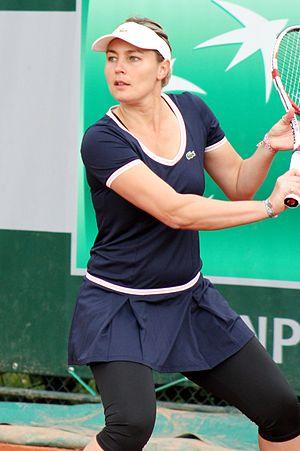
Séverine Beltrame est une joueuse de tennis française, professionnelle de 2002 à 2013.